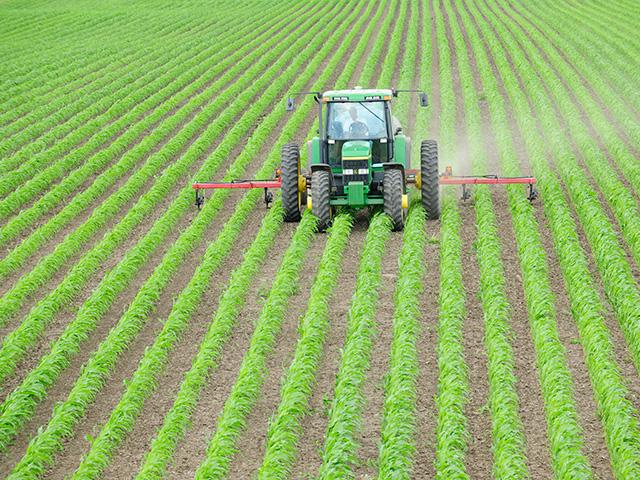
Hili ni trakta kubwa la kijani likipita kwenye shamba kubwa la mimea. Trakta hili linaonekana likiwa na vifaa vya kunyunyizia au kupanda vilivyounganishwa nyuma yake na vinatumika kwa kilimo cha kisasa cha mashine.